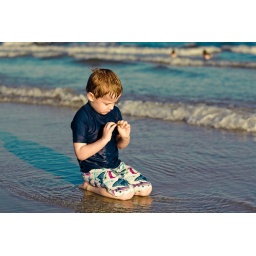
inspecting a sand dollar he found in the ocean